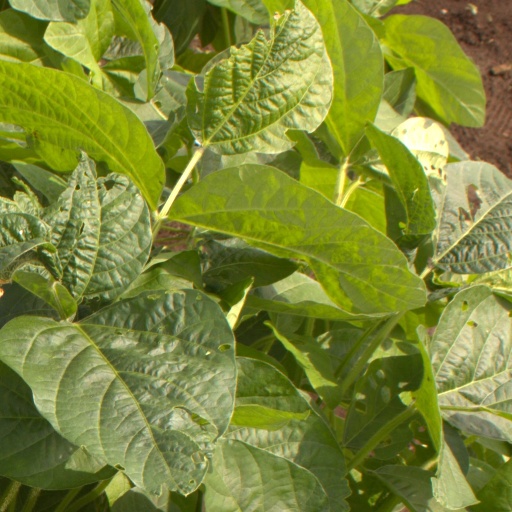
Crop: soybean